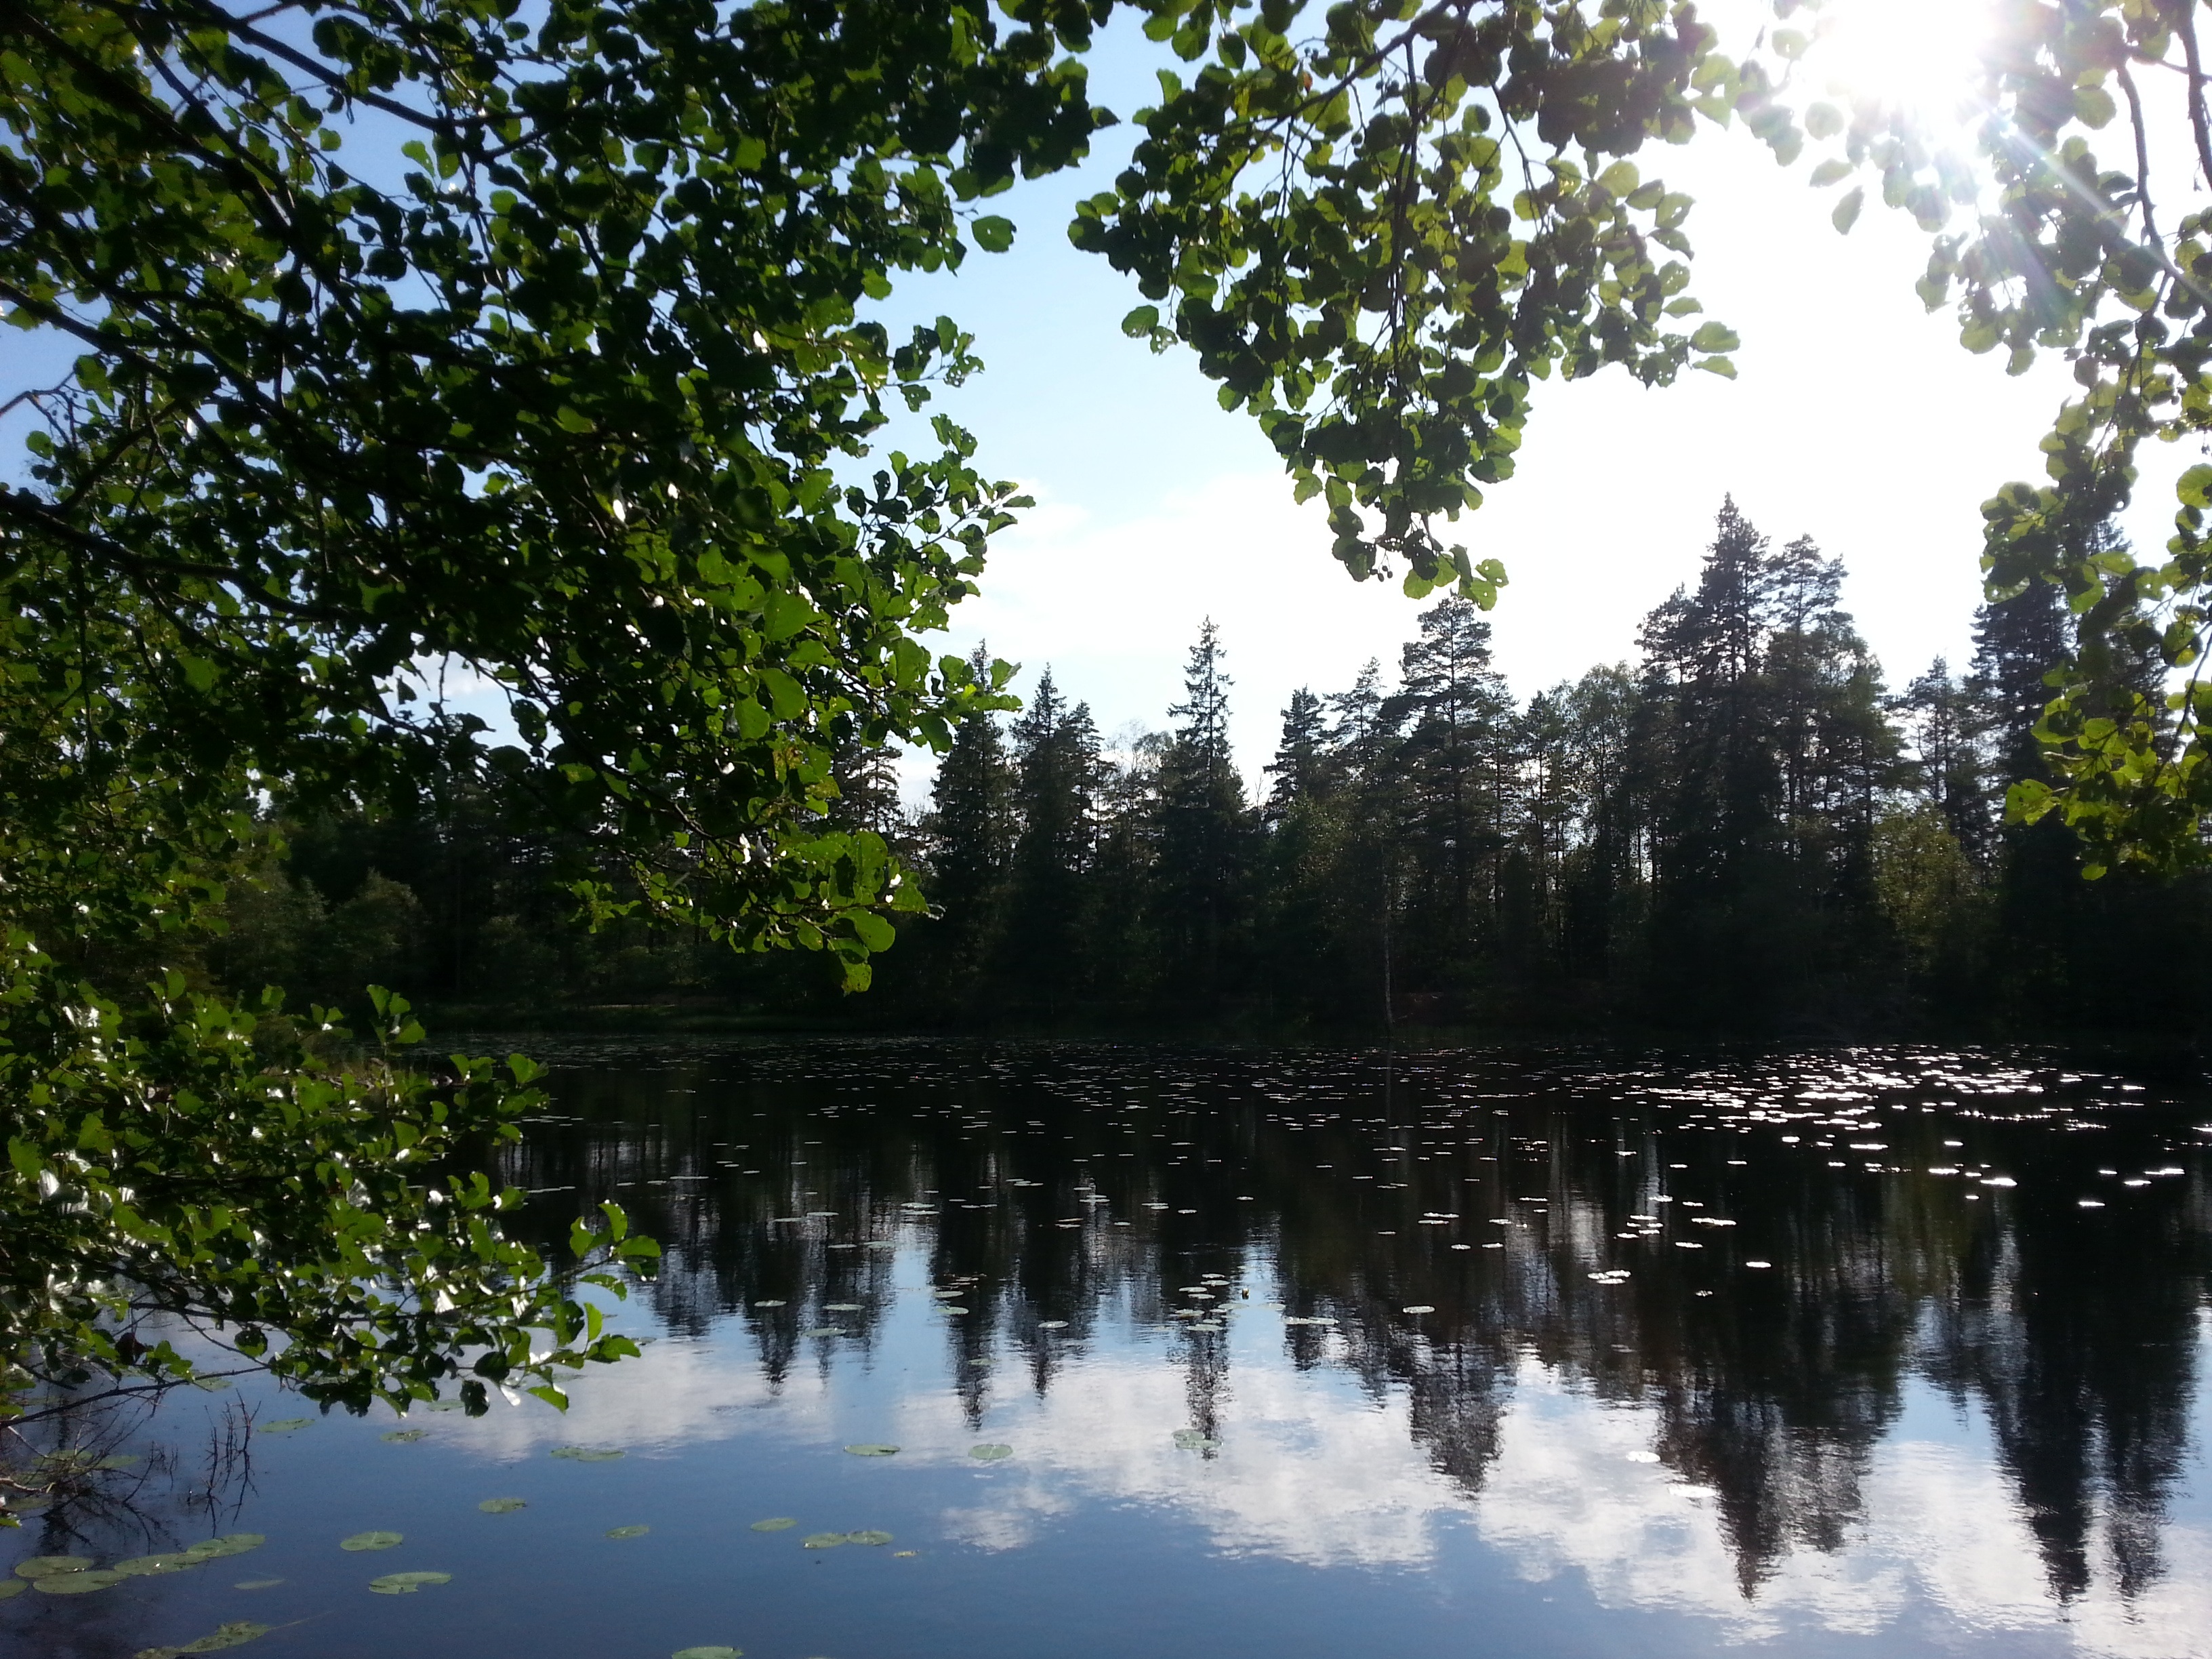
tree, water, nature, forest, leaf, lake, river, summer, pond, green, reflection, park, botany, garden, waterway, body of water, twig, twigs, gran, mirror, wetland, woodland, habitat, fish pond, woody plant, bayou